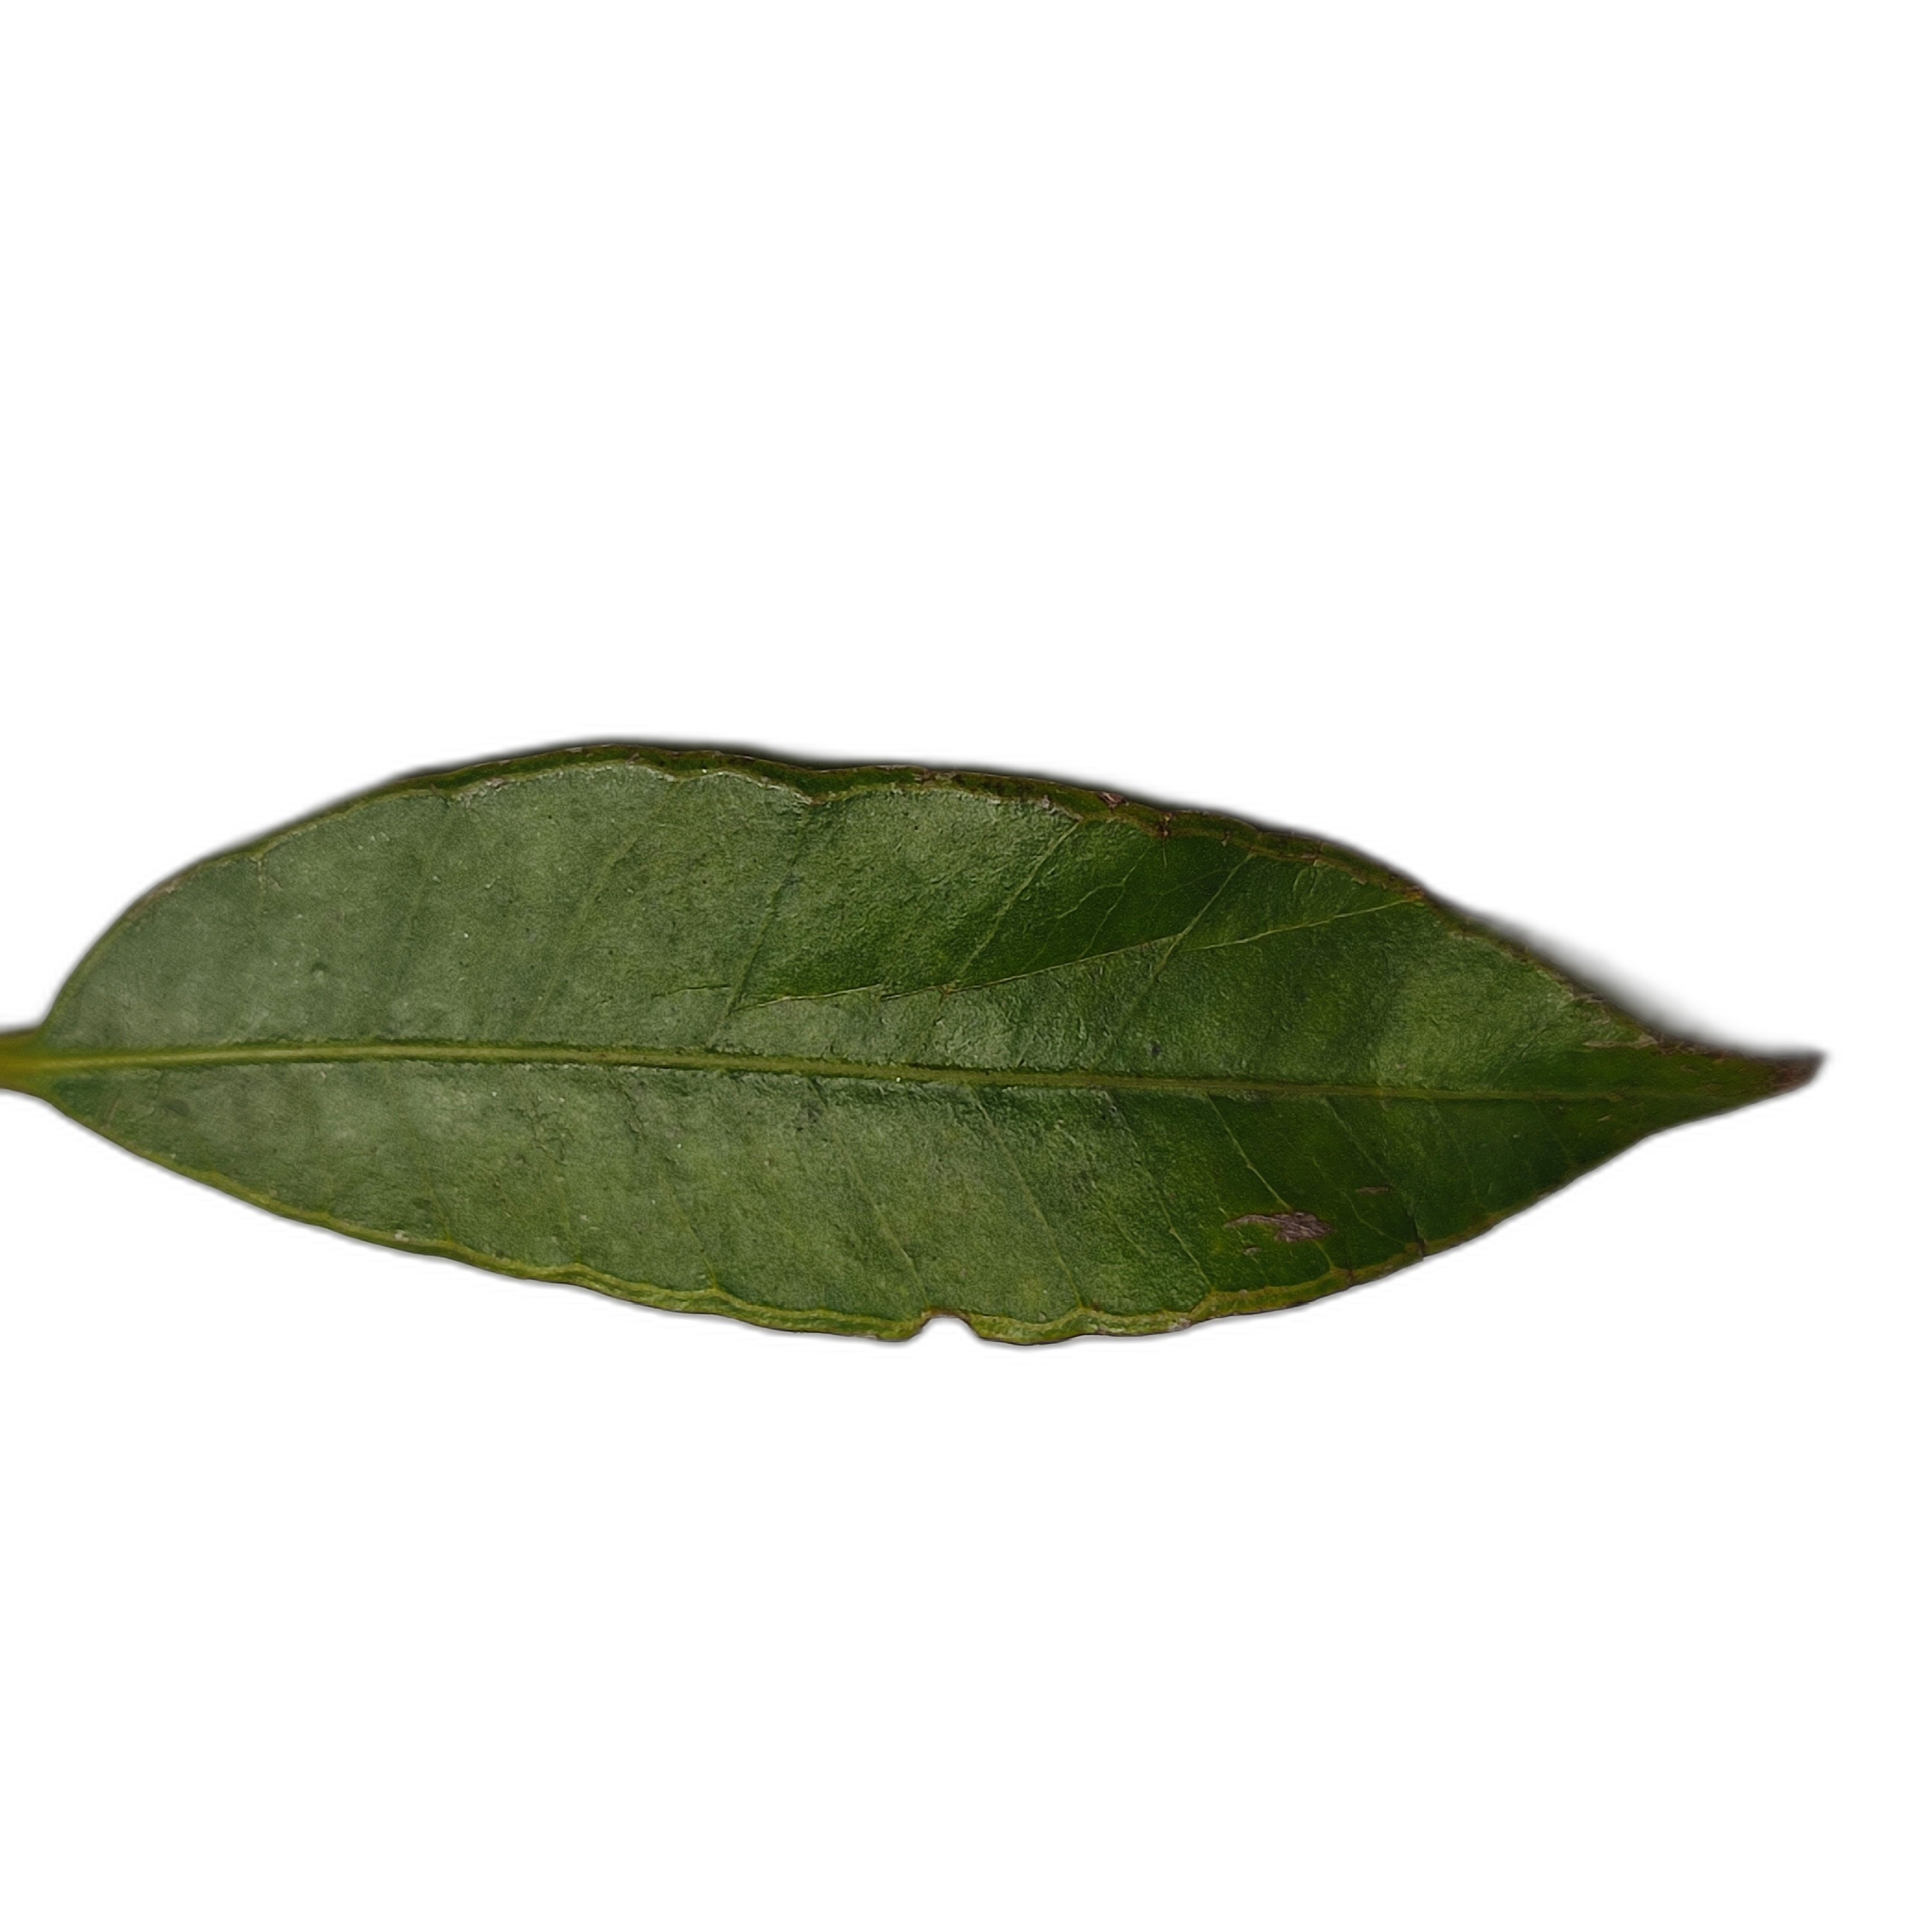
Label: healthy